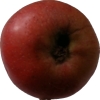
Label: Apple 17